List of dangerous snakes

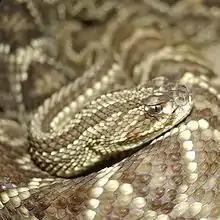
Neotropical rattlesnake ("Crotalus durissus")

The tiger rattlesnake ("Crotalus tigris") has a comparatively low venom yield but is considered to have the most toxic of all rattlesnake venoms, and the highest venom toxicity of all snakes in the Western Hemisphere. Although reluctant to bite, tiger rattlesnakes are known to be cantankerous and aggressive. Because of their tendency to stand their ground and aggressively defend themselves, they pose a serious threat to humans. Tiger rattlesnake venom has a high neurotoxic fraction that is antigenically related to Mojave toxin (see "Crotalus scutulatus", venom A), and includes another component immunologically identical to crotamine, a myotoxin also found in tropical rattlesnakes (see "Crotalus durissus"). The venom has low but significant protease activity, although there does not seem to be any hemolytic activity. Brown (1973) lists an average venom yield of 11 mg (dried venom) and values of 0.07 mg/kg IP, 0.056 mg/kg IV, and 0.21 mg/kg SC. Minton and Weinstein (1984) list an average venom yield of 6.4 mg (based on two specimens). Weinstein and Smith (1990) list a venom yield of 10 mg.